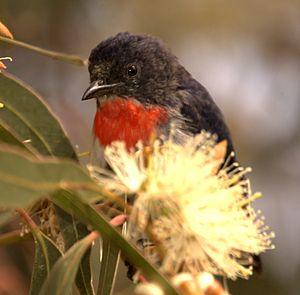
Le Dicée hirondelle est une espèce de passereaux placée dans la famille des Dicaeidae.